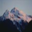
Label: mountain